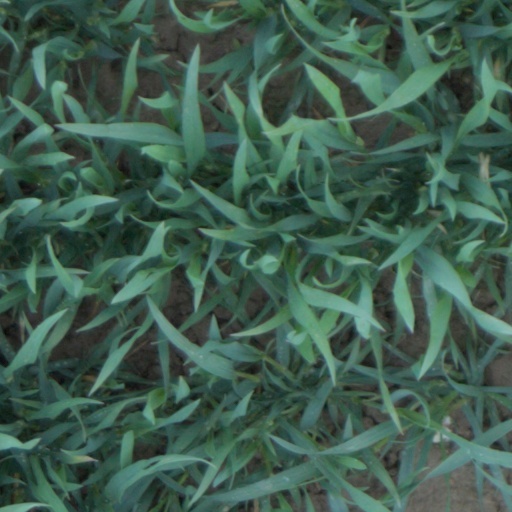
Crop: wheat